Ki Tavo

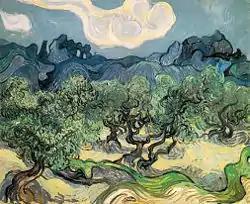
The Olive Trees (1889 painting by Vincent van Gogh)

The Mishnah taught that they read the blessings and curses of Leviticus 26:3–45 and Deuteronomy 28:1–68 on public fast days. The Mishnah taught that they did not interrupt the reading of the curses, but had one person read them all. In the Babylonian Talmud, however, Abaye taught that this rule applies only with regard to the curses in Leviticus 26, but with regard to the curses in Deuteronomy 28, one may interrupt them and have two different people read them. The Gemara explained this distinction by noting that the curses in Leviticus are stated in the plural, and Moses pronounced them from the mouth God, and as such, they are more severe. The curses in Deuteronomy, however, are stated in the singular, and Moses said them on his own, like the rest of the book of Deuteronomy, and are thus considered less harsh.